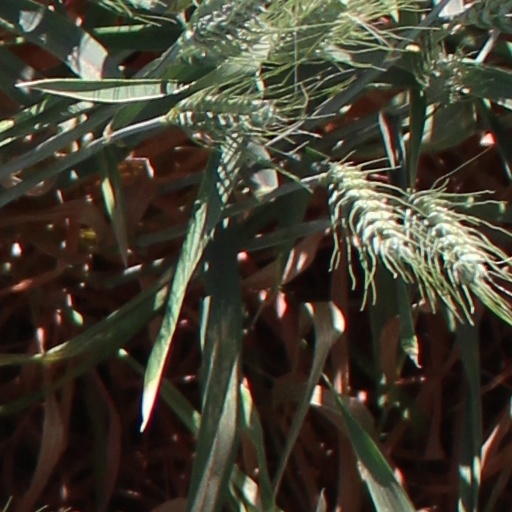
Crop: wheat